Frances Xavier Cabrini

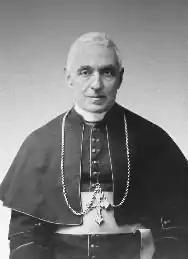

Cabrini's older sister Rosa was a teacher, which influenced her to follow the same career path. At age 13, Cabrini attended a school in Arluno, Lombardy, that was run by the Daughters of the Sacred Heart of Jesus. In 1868, she graduated "" from the school with a teaching certificate and returned to Sant'Angelo Lodigiano to teach at the parish school. She later worked for three more years as a substitute teacher at a school in Castiraga Vidardo in Lombardy.